Vardan Sedrakyan

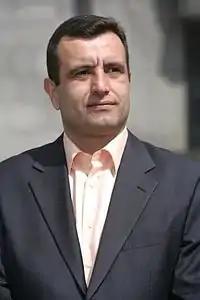
Vardan Sedrakyan

Vardan Zhorzhiki Sedrakyan is an Armenian epic poetry expert. Since 1998, he has provided analysis of epic tales of nations all over the world. His main results have been periodically published in press and by television. He was one of the seven candidates in the 2013 Armenian presidential elections, where he received roughly 0.42% of the vote. After the elections, he was arrested and sentenced to 14 years imprisonment for organizing the attempted murder of another presidential candidate, Paruyr Hayrikyan. Sedrakyan was released on probation in May 2021.